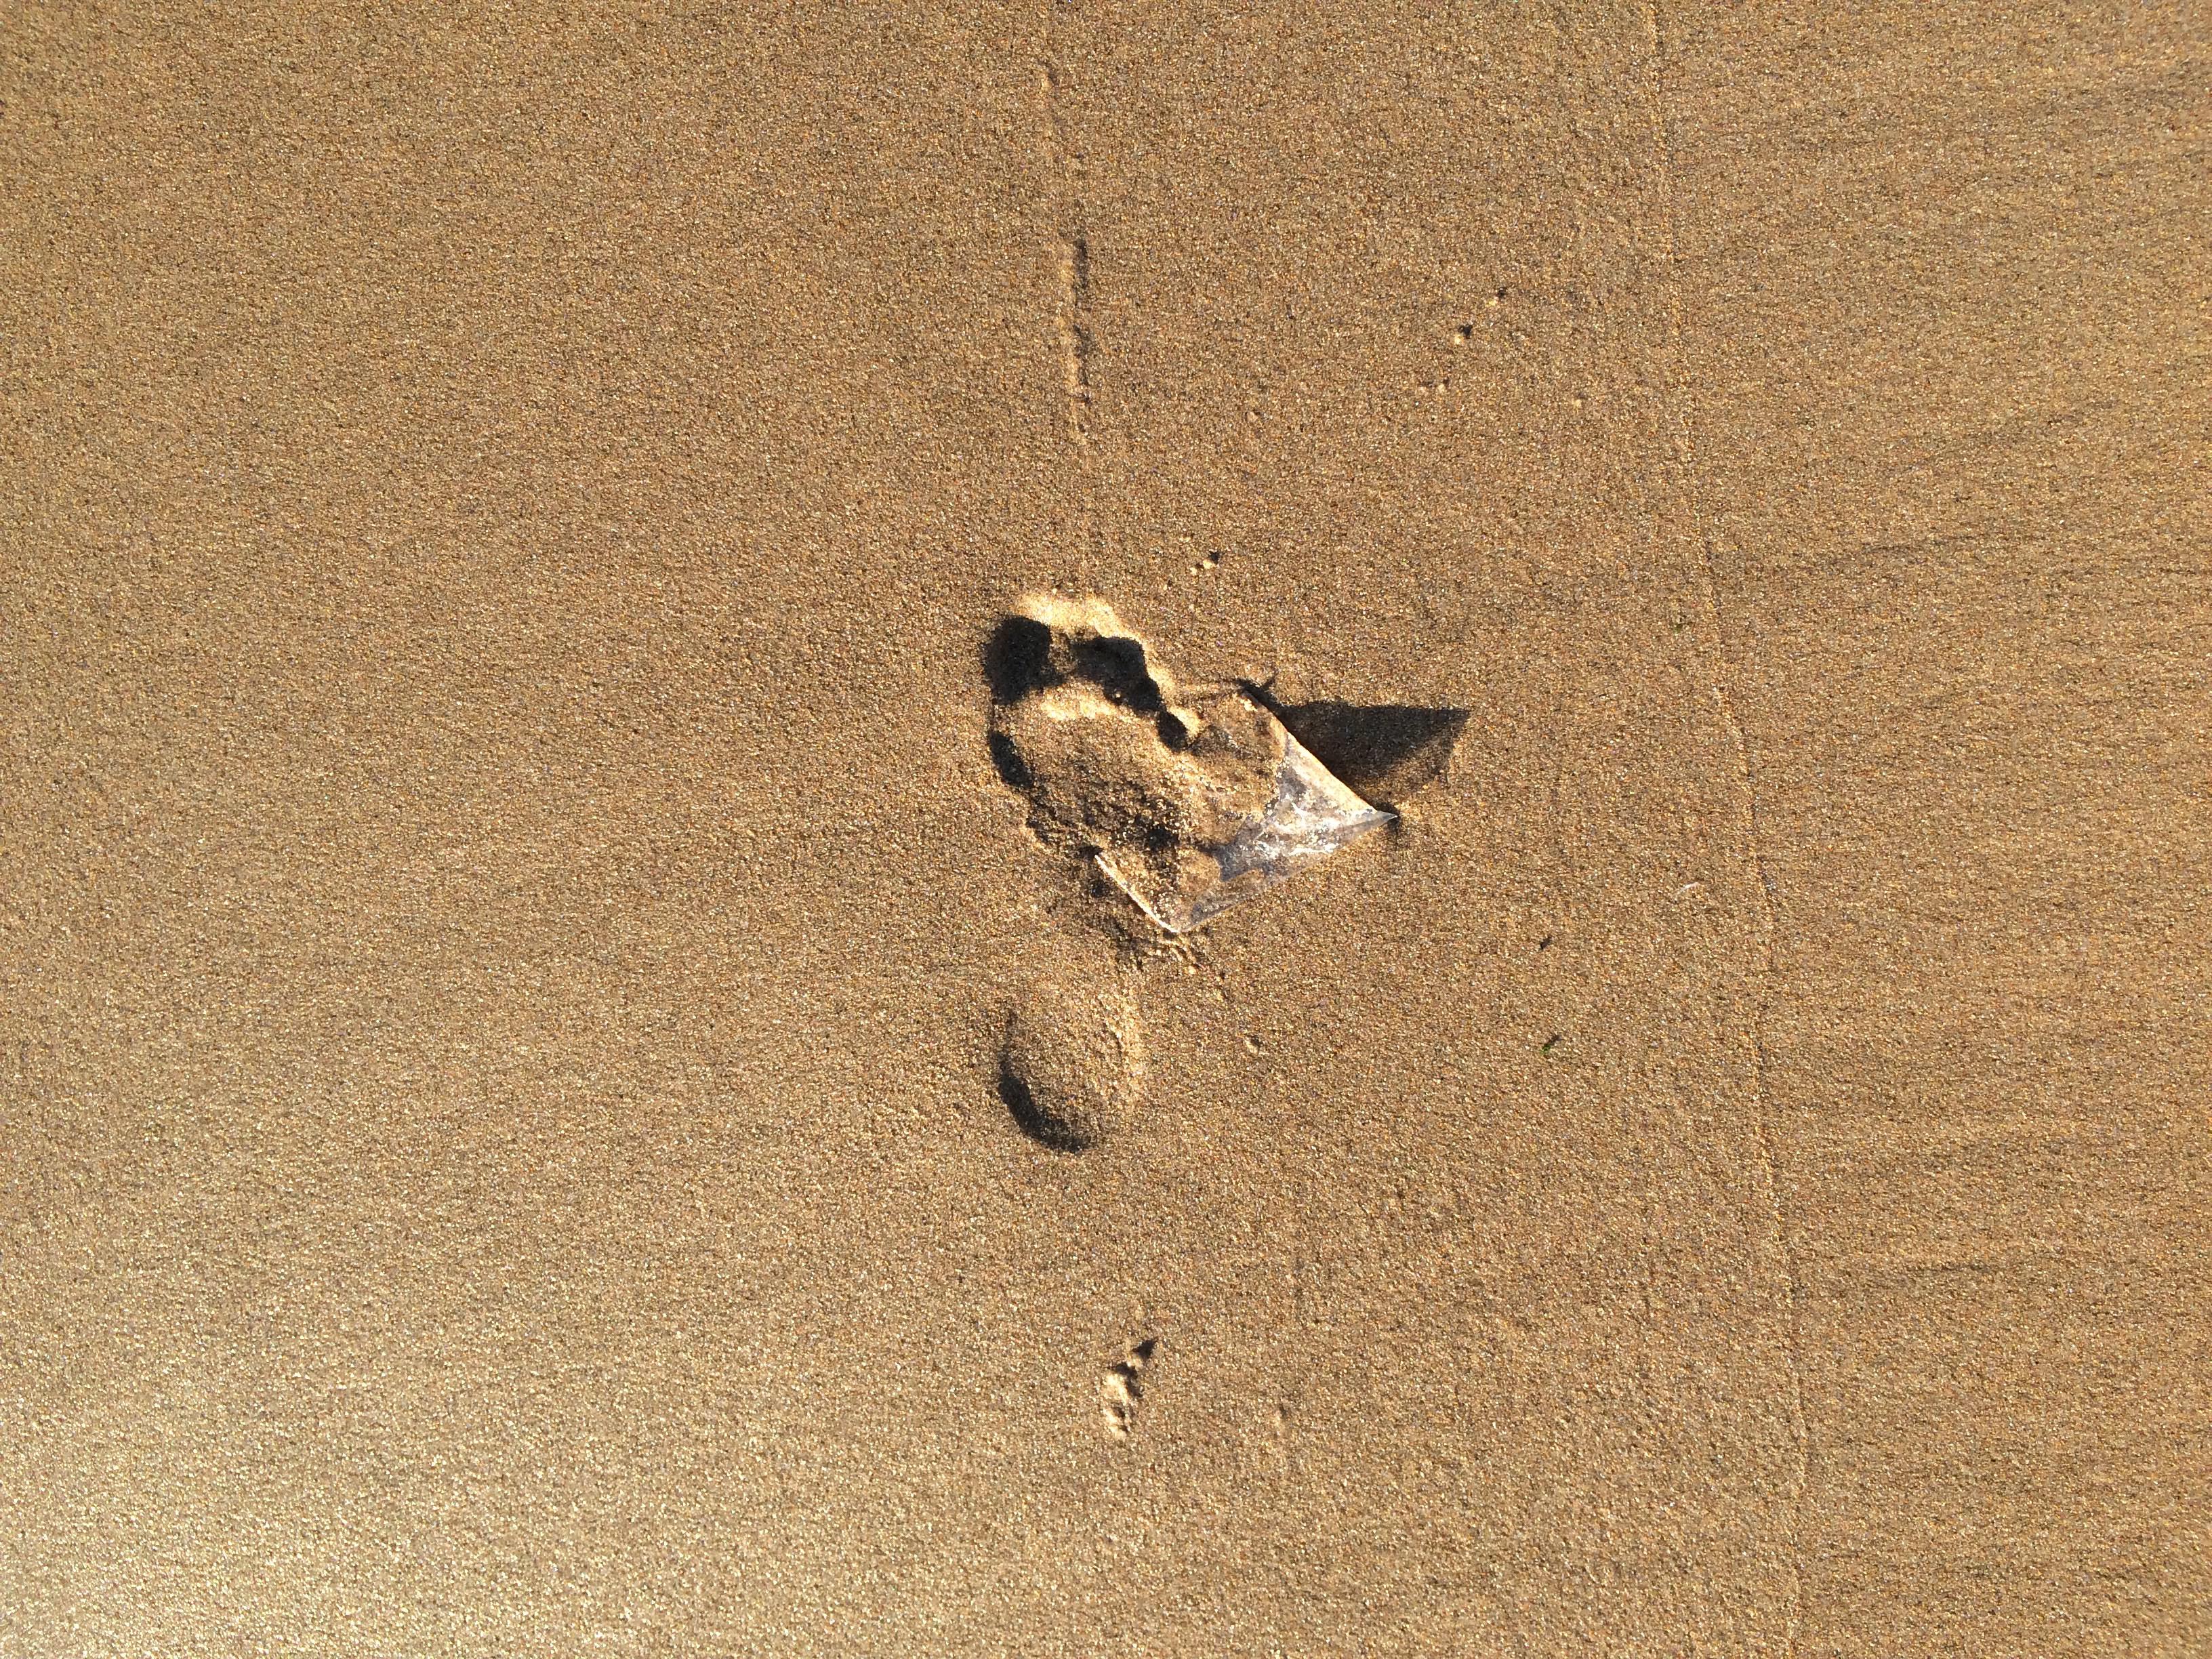
Object: Plastic film (Plastic bag & wrapper)